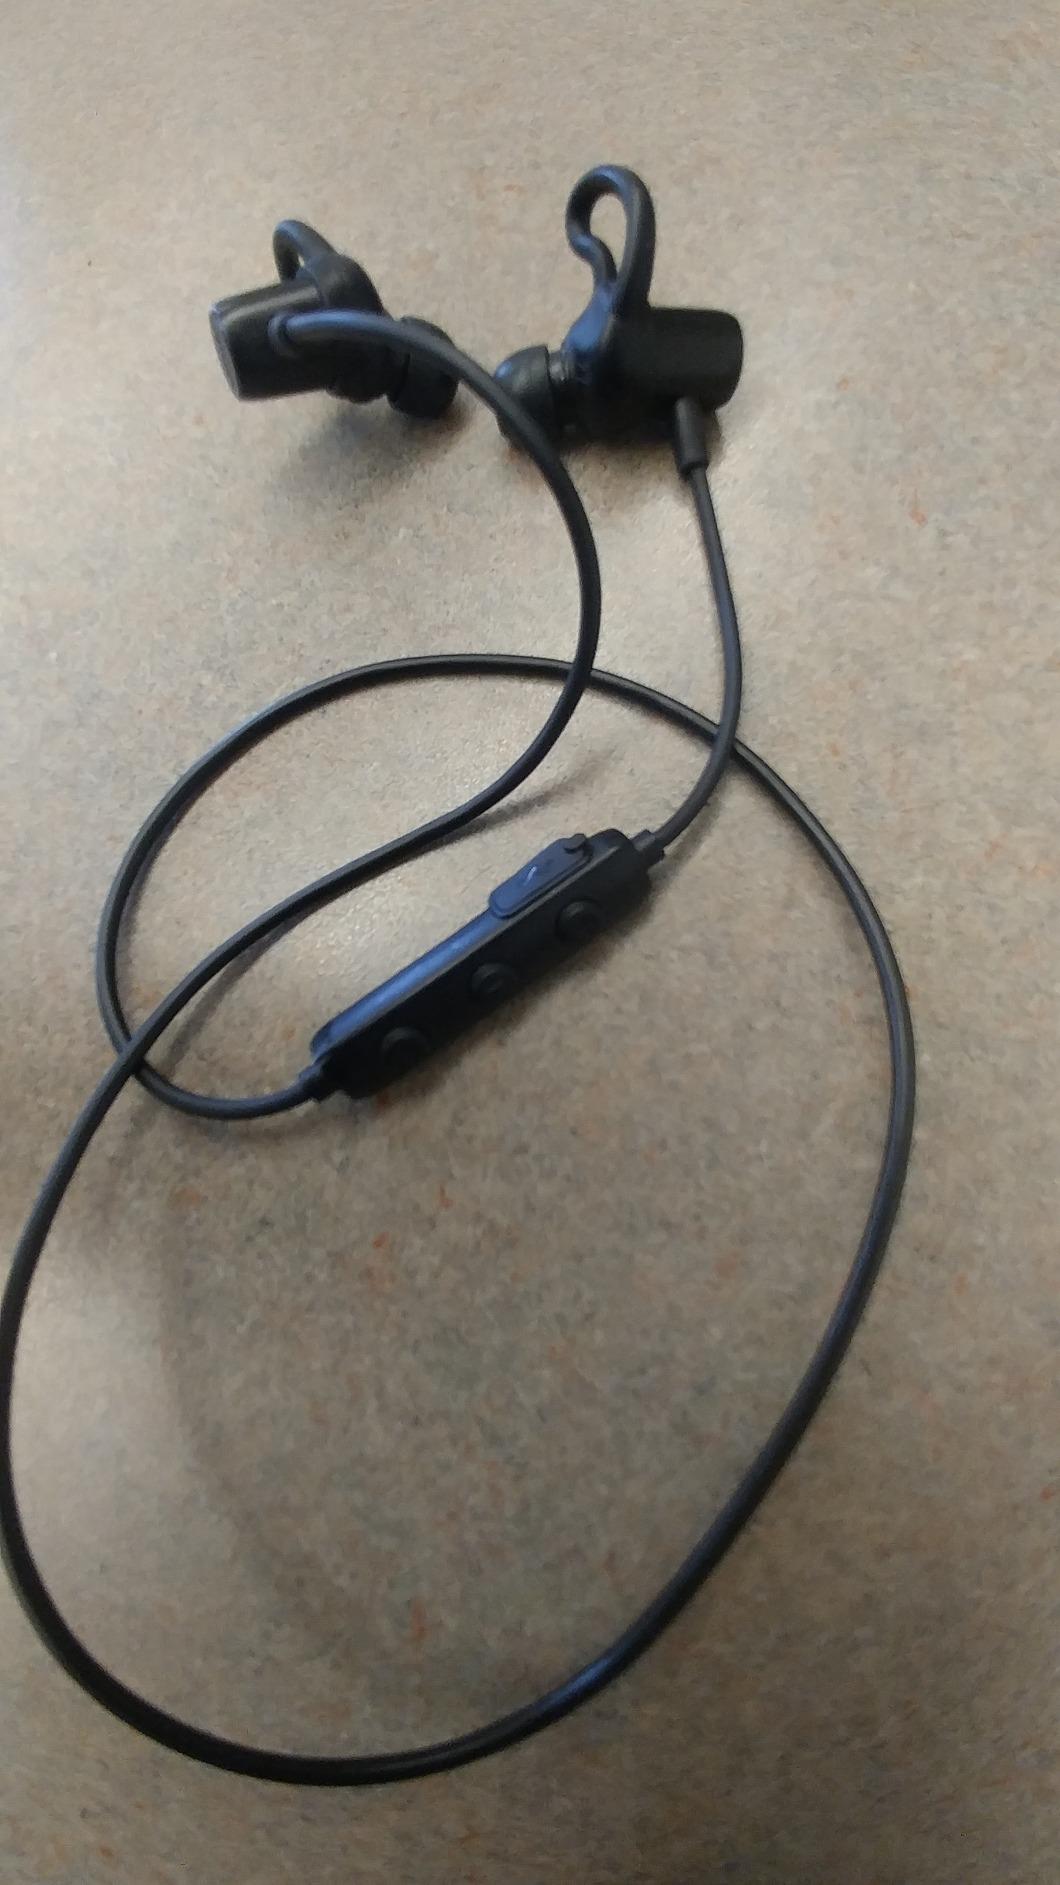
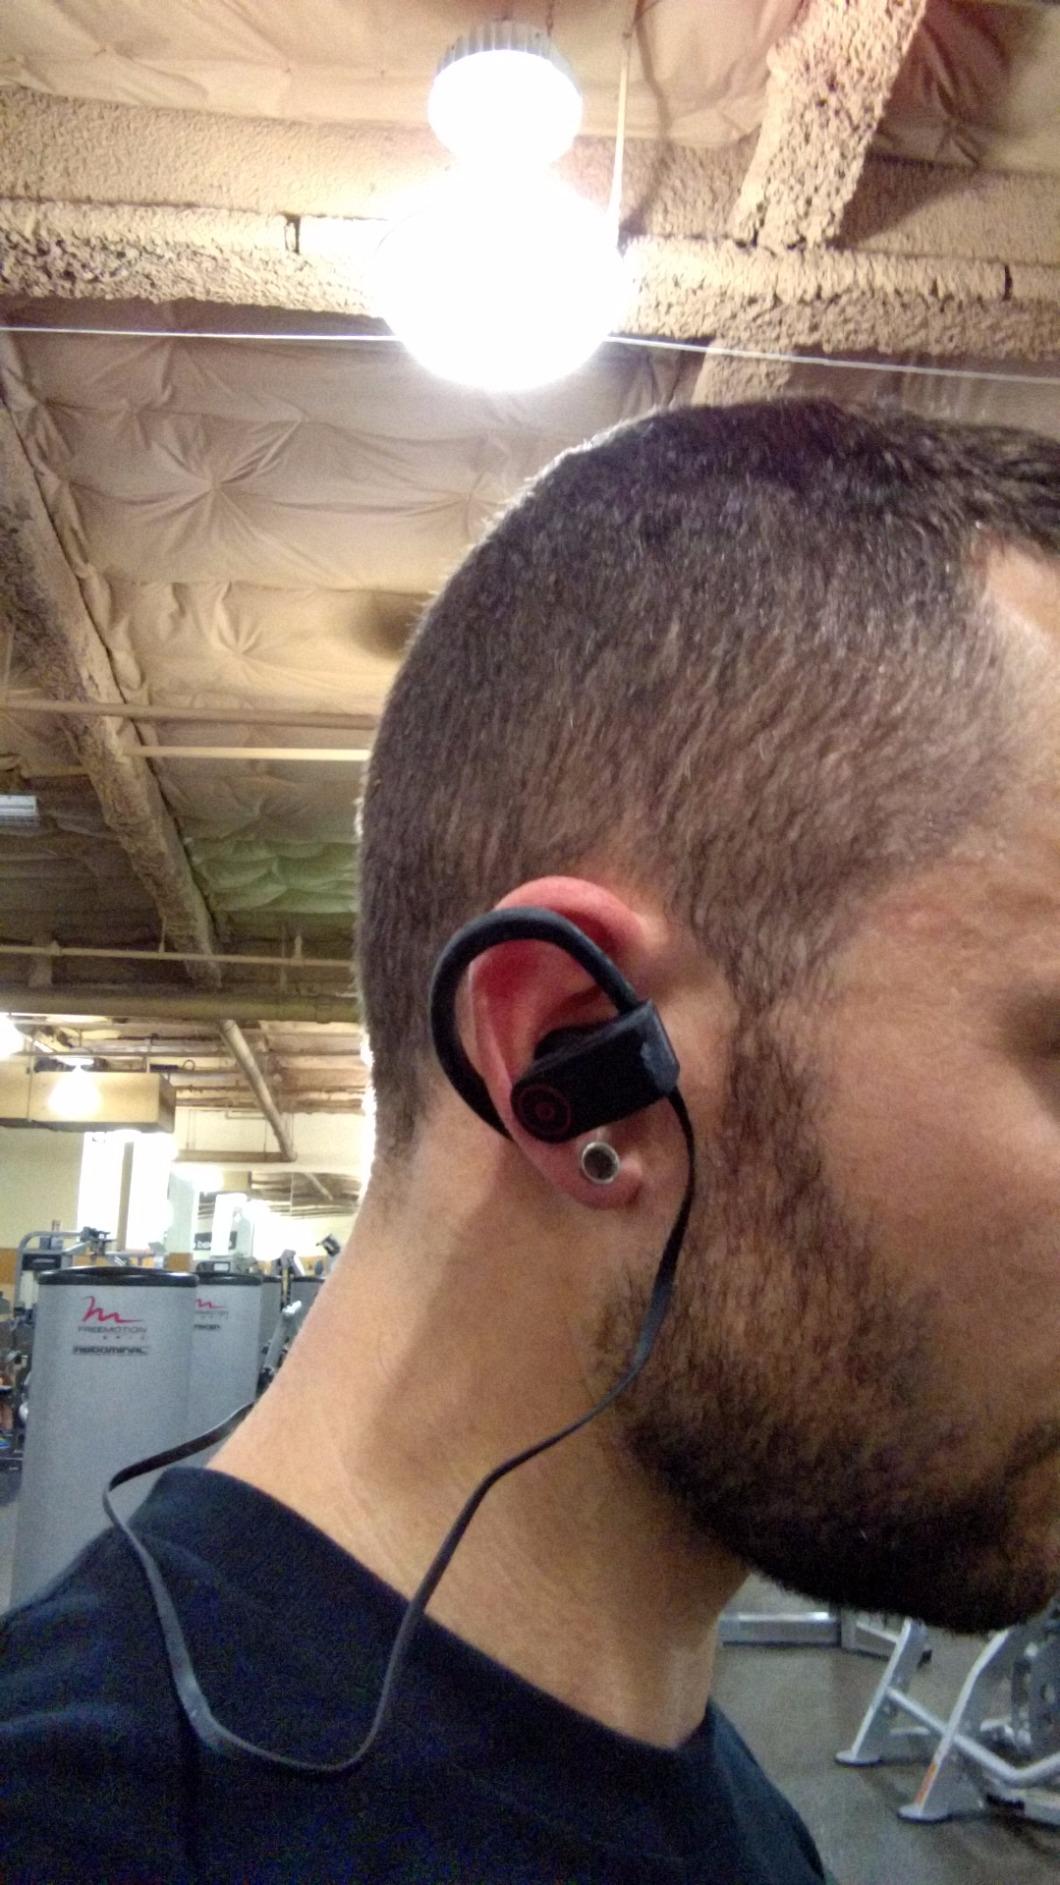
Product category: headphones
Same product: no